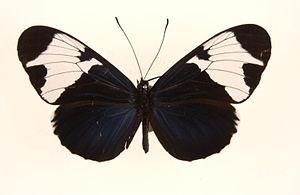
Il existe une grande diversité de formes et de couleurs associées aux ailes des papillons. De nombreux mécanismes sont à l'origine de l'évolution de la coloration des papillons et de la diversité phénotypique des papillons actuels tels que la sélection naturelle, la sélection sexuelle, les stratégies anti-prédation ou encore les aspects développementaux et la plasticité phénotypique.
Heliconius sapho est un insecte lépidoptère appartenant à la famille des Nymphalidae, à la sous-famille des Heliconiinae et au genre Heliconius.